Ceramic art

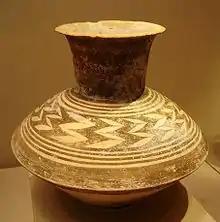
Vessel from Mesopotamia, late Ubaid period (4,5004,000BCE)

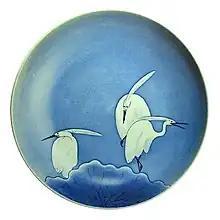
Nabeshima plate with three herons

Although pottery figurines are found from earlier periods in Europe, the oldest pottery vessels come from East Asia, with finds in China and Japan, then still linked by a land bridge, and some in what is now the Russian Far East, providing several from 20,000 to 10,000BCE, although the vessels were simple utilitarian objects. Xianrendong Cave in Jiangxi province contained pottery fragments that date back to 20,000 years ago. These early pottery containers were made well before the invention of agriculture, by mobile foragers who hunted and gathered their food during the Late Glacial Maximum. Many of the pottery fragments had scorch marks, suggesting that the pottery was used for cooking.